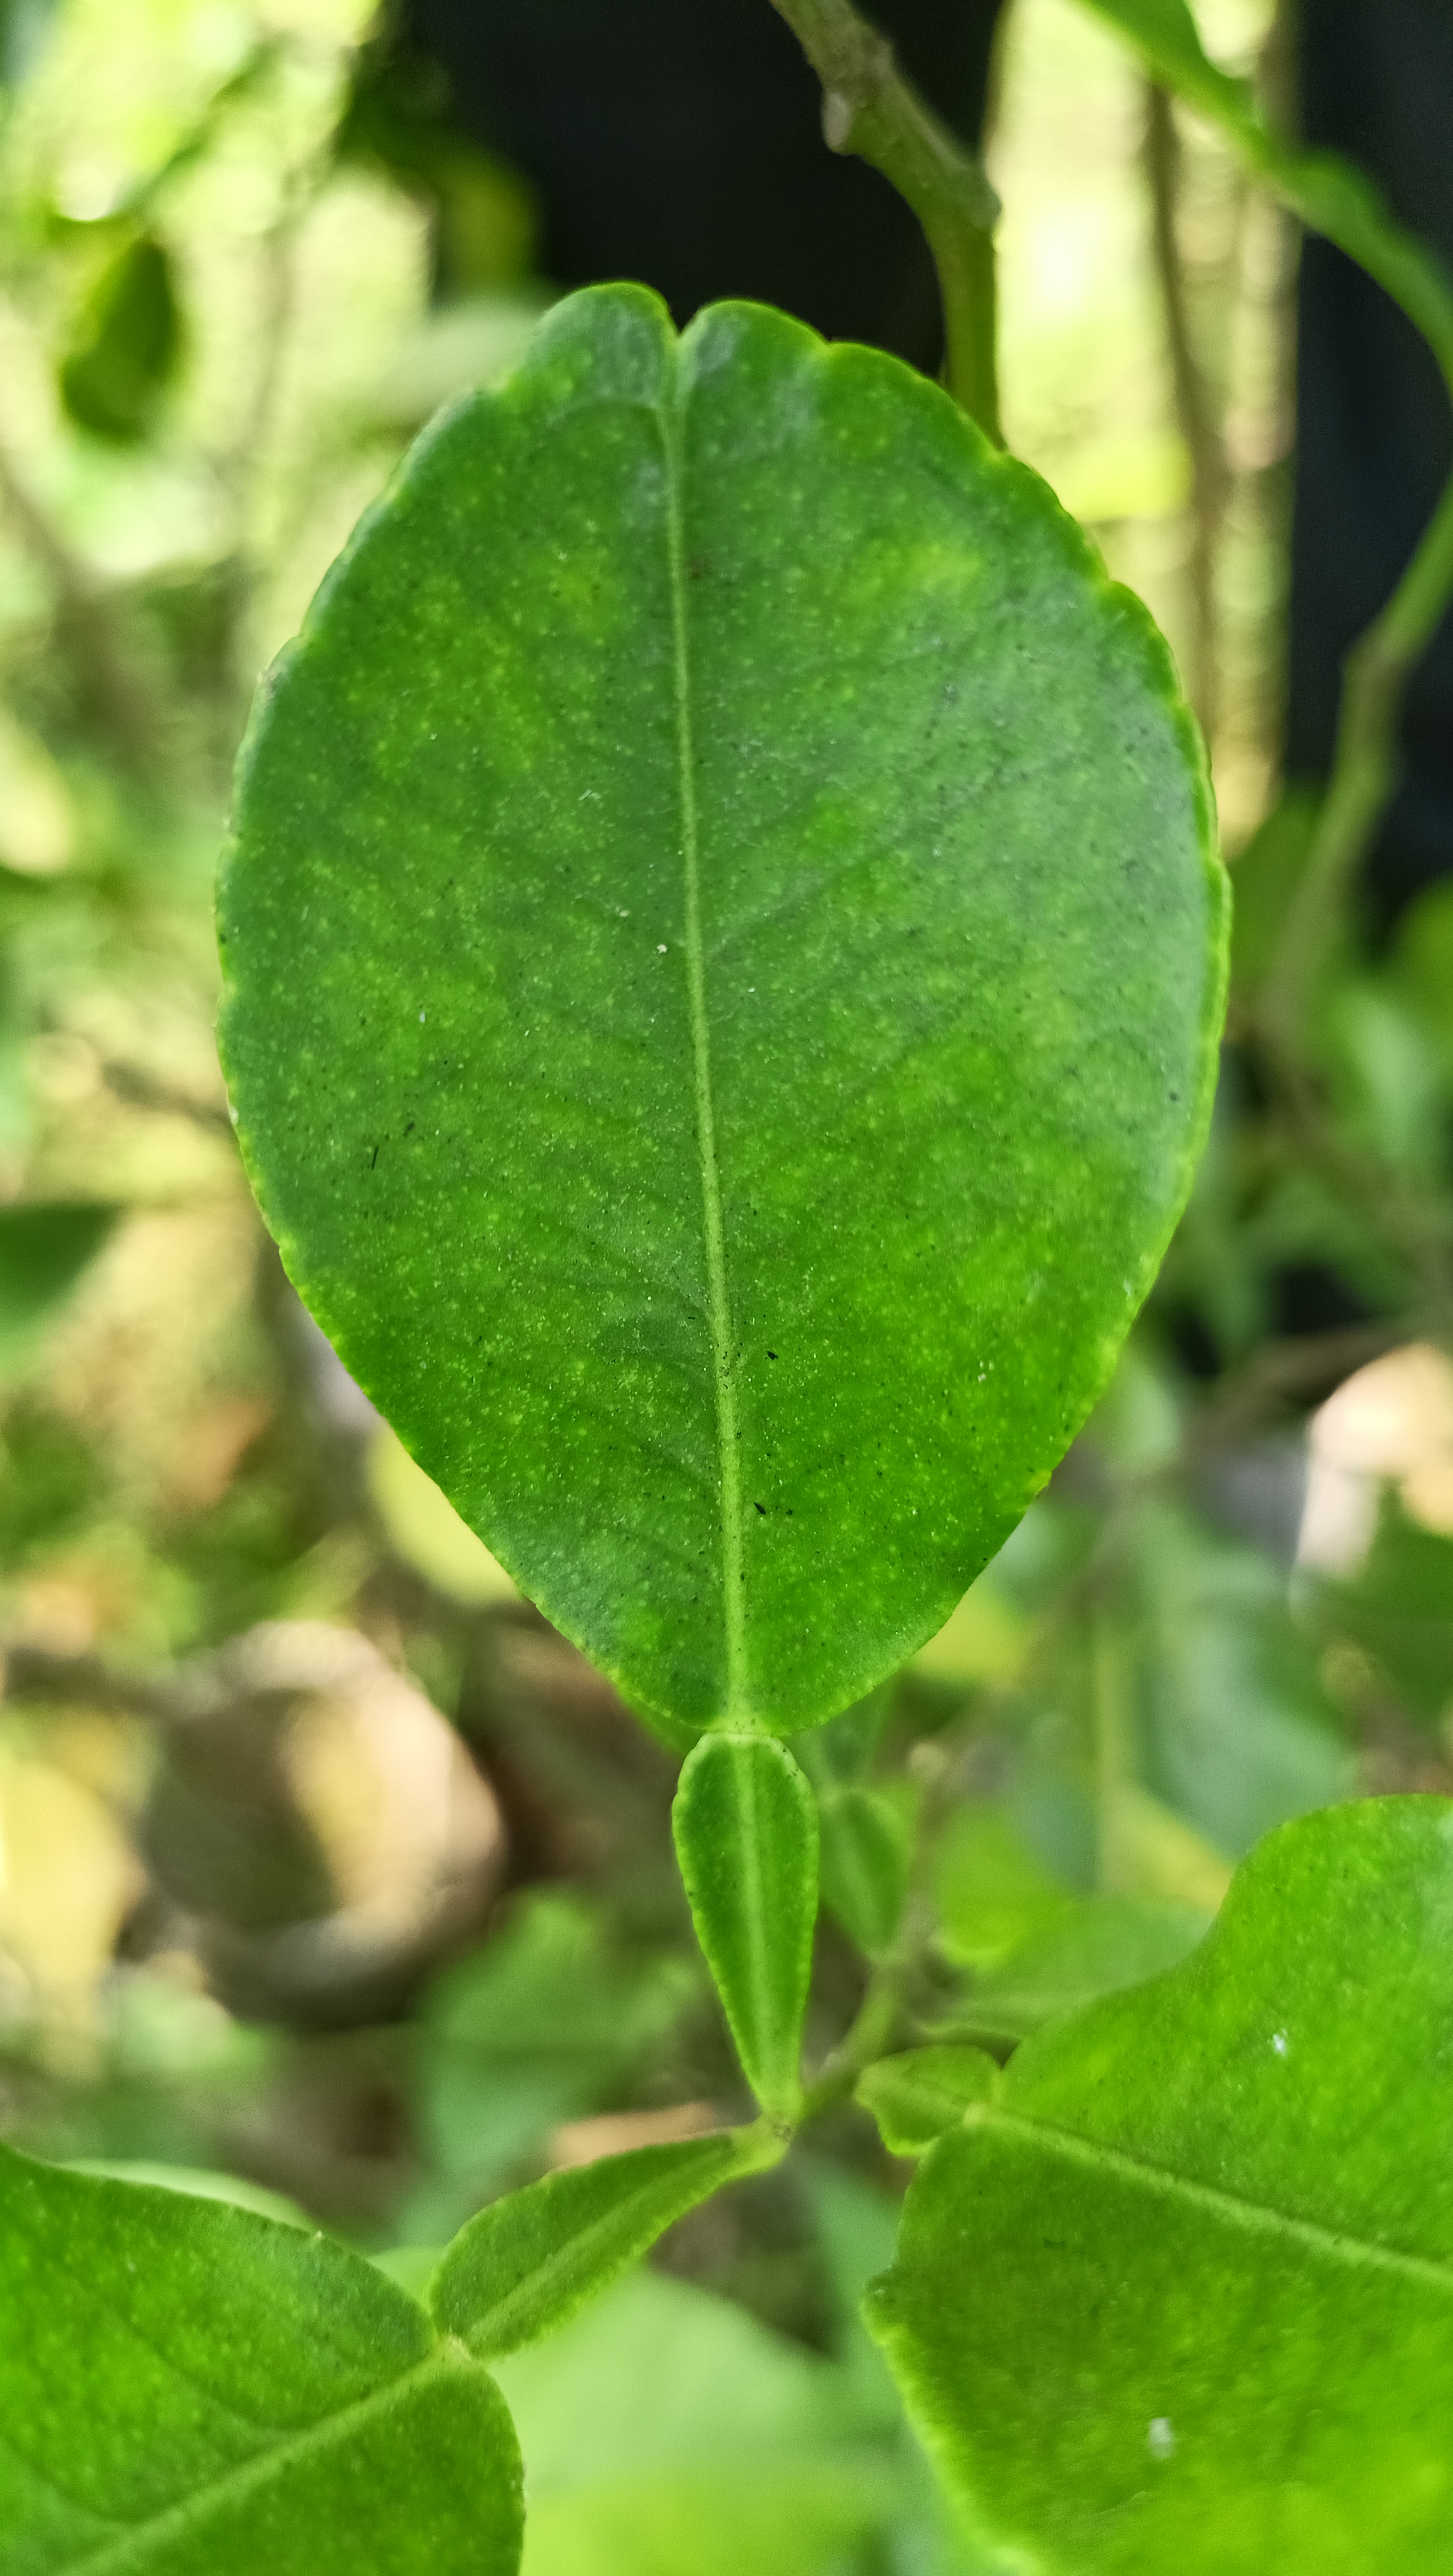
Mandarin leaf variety: Nagpuri